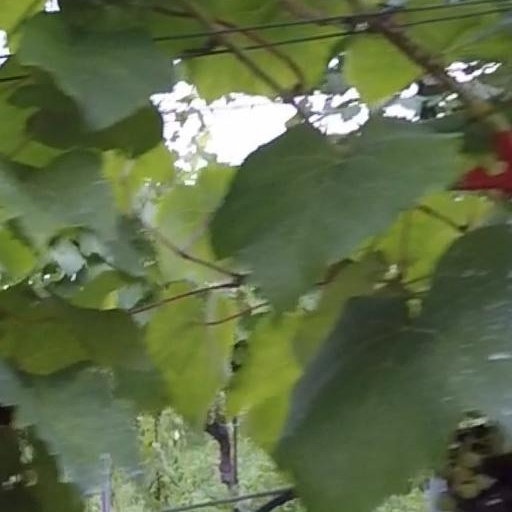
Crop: grape